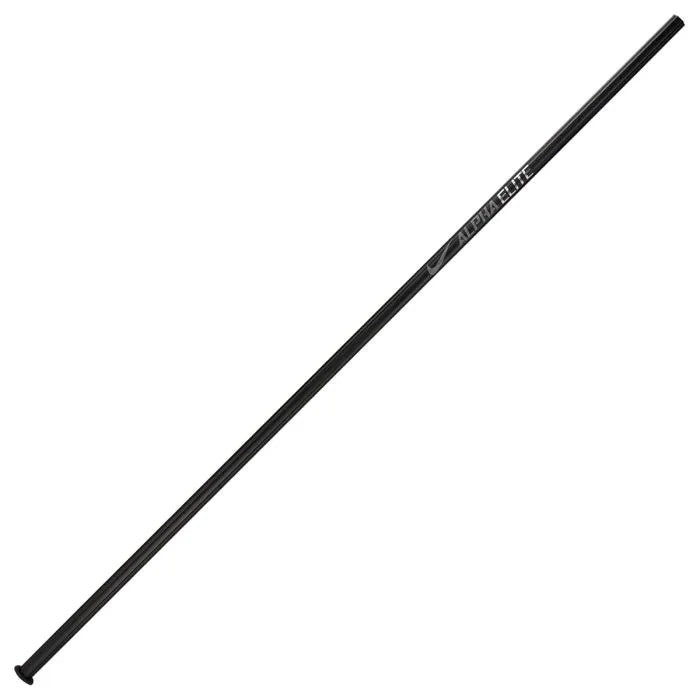
Nike Alpha Elite SCTI Defense Long Pole Shaft
Brand: Nike
Dominate the crease with the Nike Alpha Elite SCTI Defense Shaft — a premium double-wall Sc‑Ti alloy shaft built for elite defenders who demand unmatched durability, precision, and lightweight performance. Double‑wall Scandium‑Titanium alloy offers maximum durability and lateral stiffness for powerful checks and dependable clears. Traditional, low‑profile shape enhances stick feel and control by fitting naturally in your gloves. Textured, mild sand‑blast finish provides reliable grip in all conditions—no tape needed. Low‑profile end cap keeps weight down and ensures fast transition moves. Engineered for defense — ideal for field and box lacrosse players focused on checks, ground balls, and quick ball movement. The Alpha Elite SCTI Shaft delivers a balanced and responsive feel—designed for defenders and LSMs who need stiff, reliable poles that perform under pressure. It excels during rapid rotations, physical play, and clearing upfield. Available in various colours. Pair this shaft with a Nike L3 , Vapor Elite , or Alpha Elite head to build a pro-level defensive setup, or complete your kit with box lacrosse goalie gear . Elevate your defensive presence with the Nike Alpha Elite SCTI Shaft — a go‑to choice for elite-level defenders across Canada. Built for toughness, control, and speed, it delivers the grip and durability modern defenders demand.
Category: Sporting Goods > Athletics > Field Hockey & Lacrosse > Lacrosse Stick Parts > Lacrosse Stick Shafts